Desdemona

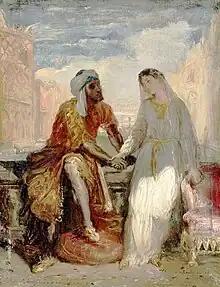
"Othello and Desdemona in Venice" by Théodore Chassériau (1819–1856)

In the play's first act, Desdemona has eloped with Othello, a Moor in the service of the Venetian Republic. Before the Duke of Venice, his councilmen, and her father, she proclaims her love for Othello and defends her choice. Her father reluctantly accepts the union but warns Othello that she will someday deceive him. When Othello is sent to Cyprus in the line of duty, Desdemona accompanies him with his ensign's wife, Emilia, attending her.